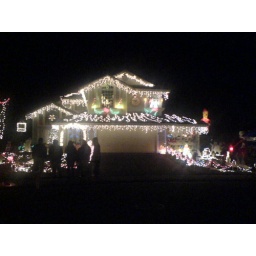
There is a street in my neighborhood where almost every house is decked out like this! It is so cool!